Nacho Monreal

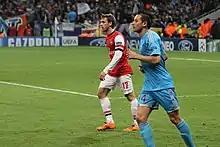
Monreal marking Florian Thauvin during a Champions League match against Marseille in November 2013

On 31 January 2013, Monreal joined English side Arsenal on a long-term contract for an undisclosed fee, believed by "Sky Sports" to be around £8.5 million. He was given the number 17 shirt, and made his Premier League debut against Stoke City two days later in a 1–0 home win.